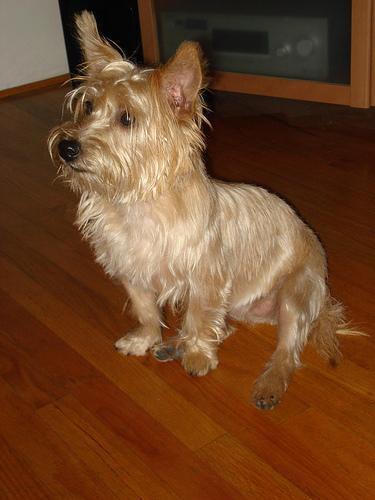
cairn